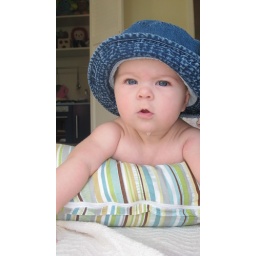
Photo taken in front of glass door with flash